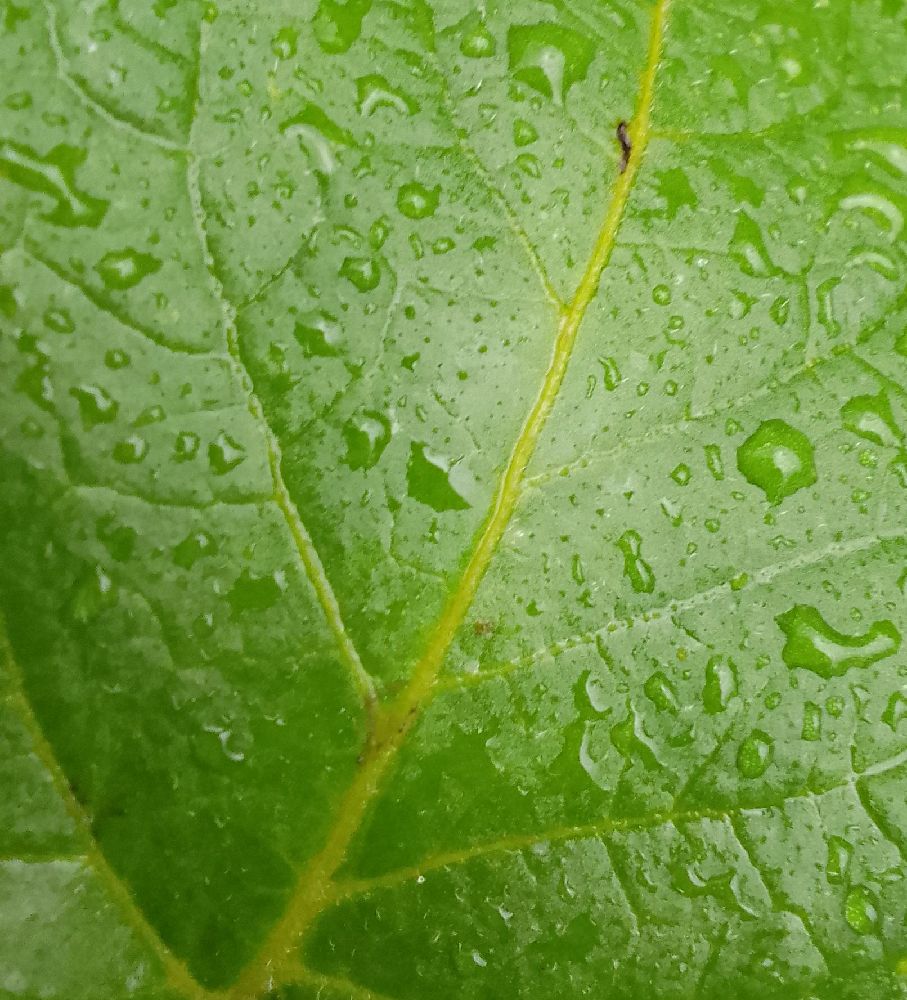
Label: Healthy